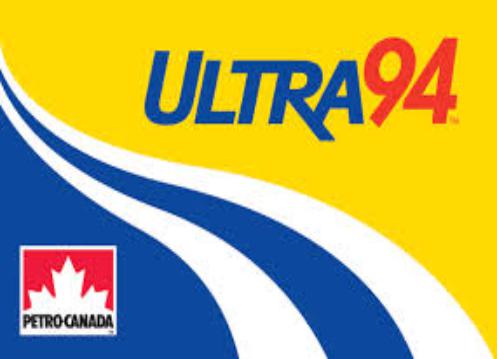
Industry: Transportation